Postcodes in Australia

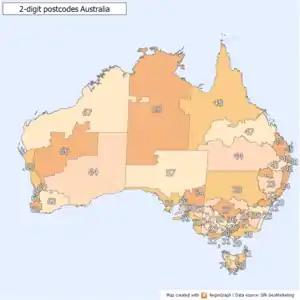
2-digit postcode areas of Australia

Sometimes near the state and territory borders, Australia Post finds it easier to send mail through a nearby post office that is across the border: